Gosport and Cosham lines

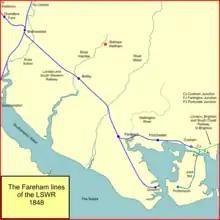
The Fareham lines in 1848 – extending to Cosham

Portsmouth had a railway, of sorts, but the ferry crossing to Gosport, the road transfer between Gosport station and the ferry berth, and the roundabout railway route via Bishopstoke, continued to be a source of dissatisfaction. Independent promoters put forward a more direct line from London, while the Brighton and Chichester Railway, connected with the London and Brighton Railway, talked of extending from Chichester to Portsmouth, forming a route from London via Brighton.